Jim Clemes

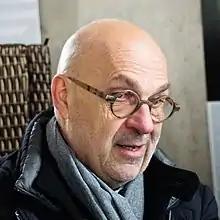
Jim Clemes (2018)

Jim Clemes (born 1957) is a Luxembourgish architect who founded the Esch-sur-Alzette firm "Atelier d’Architecture et de Design Jim Clemes" in 1984. He and his firm have designed several modern Luxembourg buildings and are also involved in town planning initiatives.